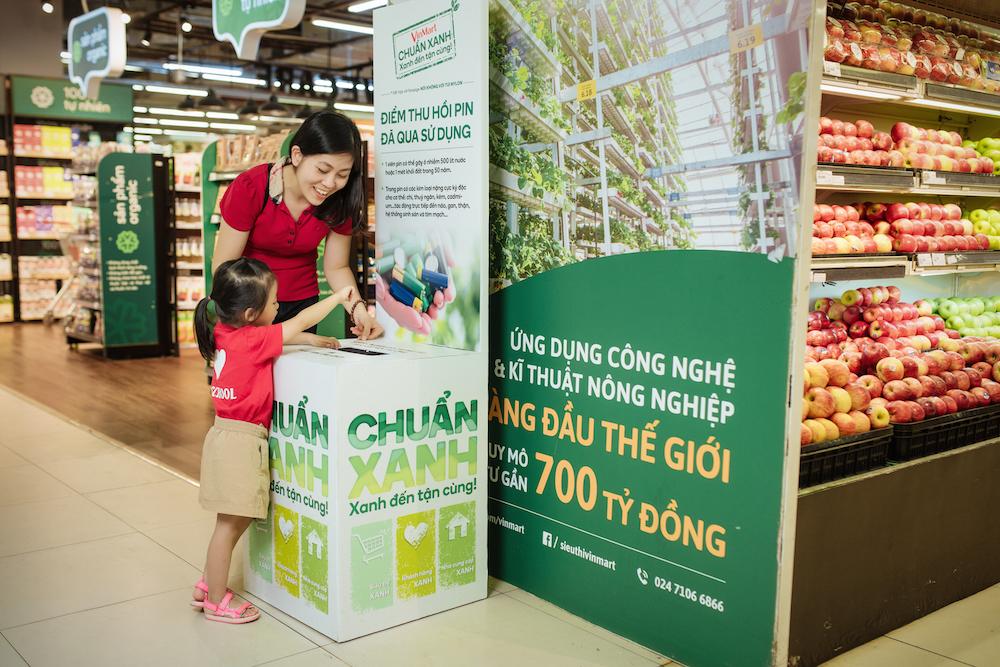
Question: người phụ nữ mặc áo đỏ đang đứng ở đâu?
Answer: đang đứng ở điểm thu hồi pin đã qua sử dụng